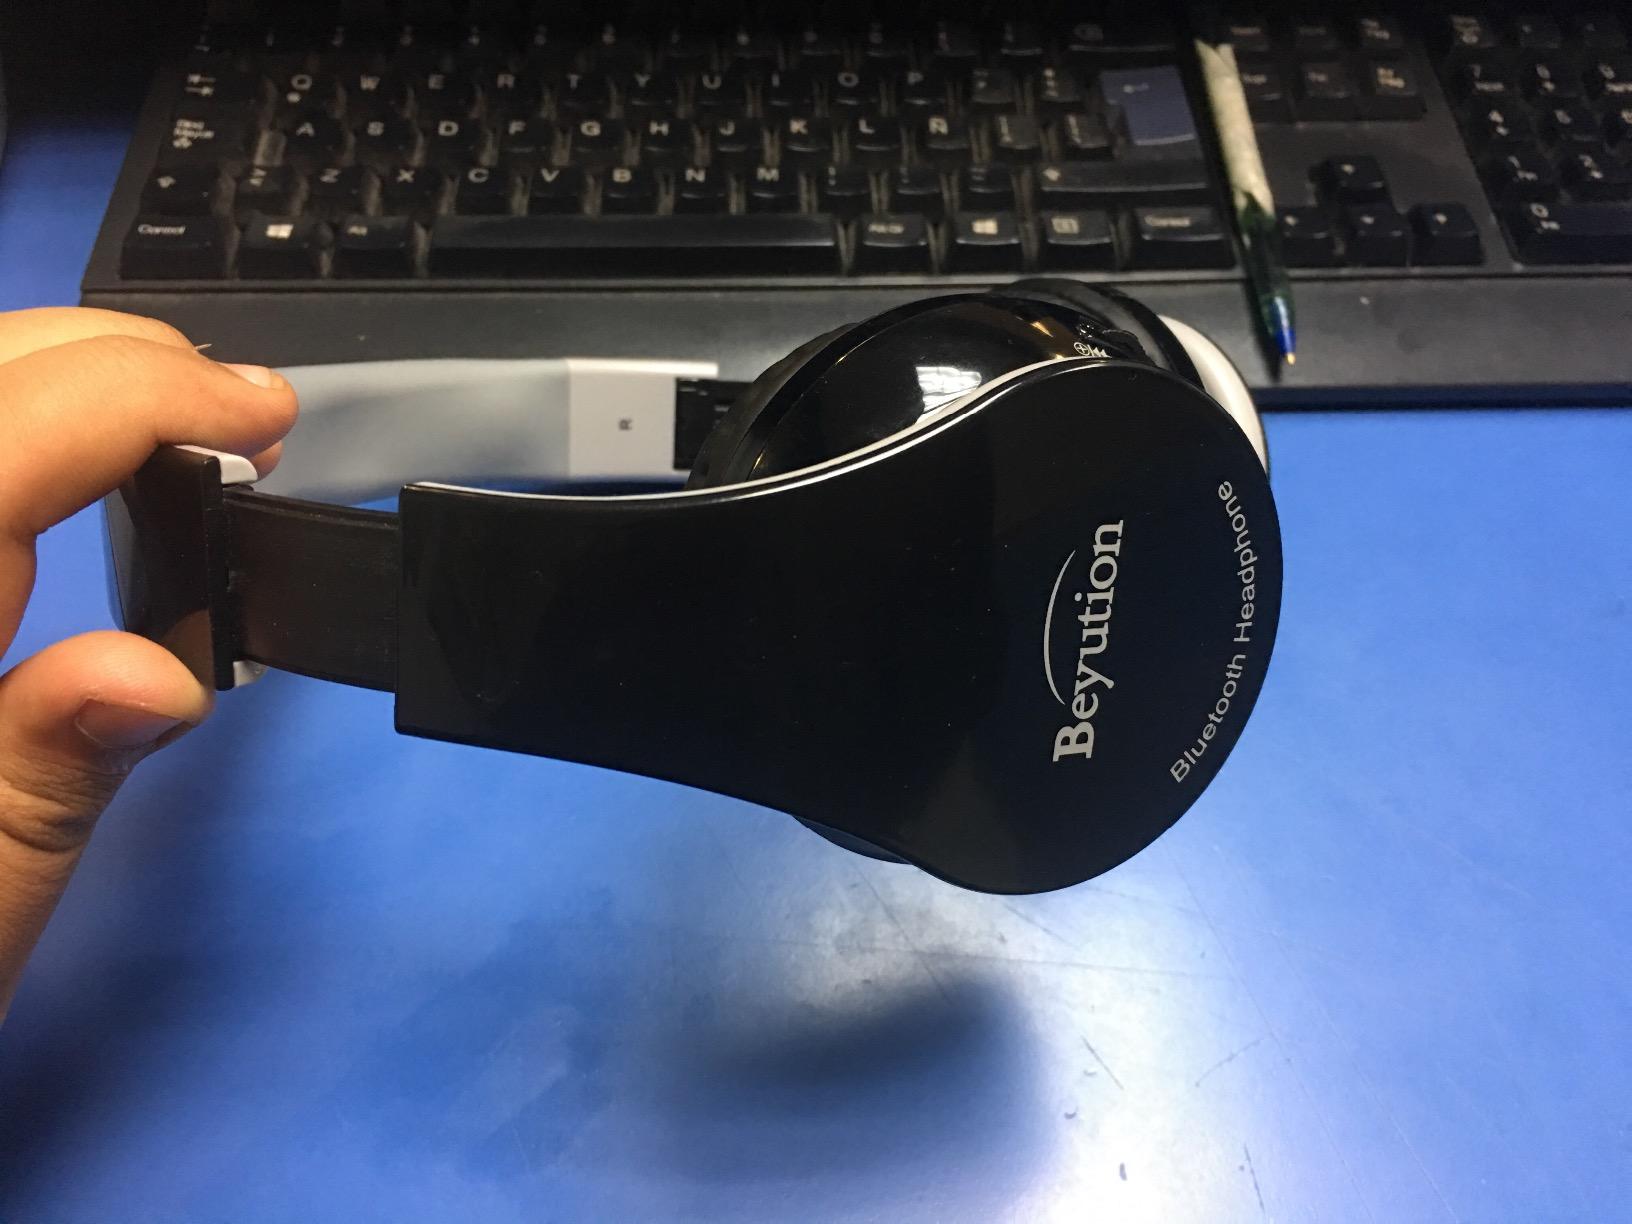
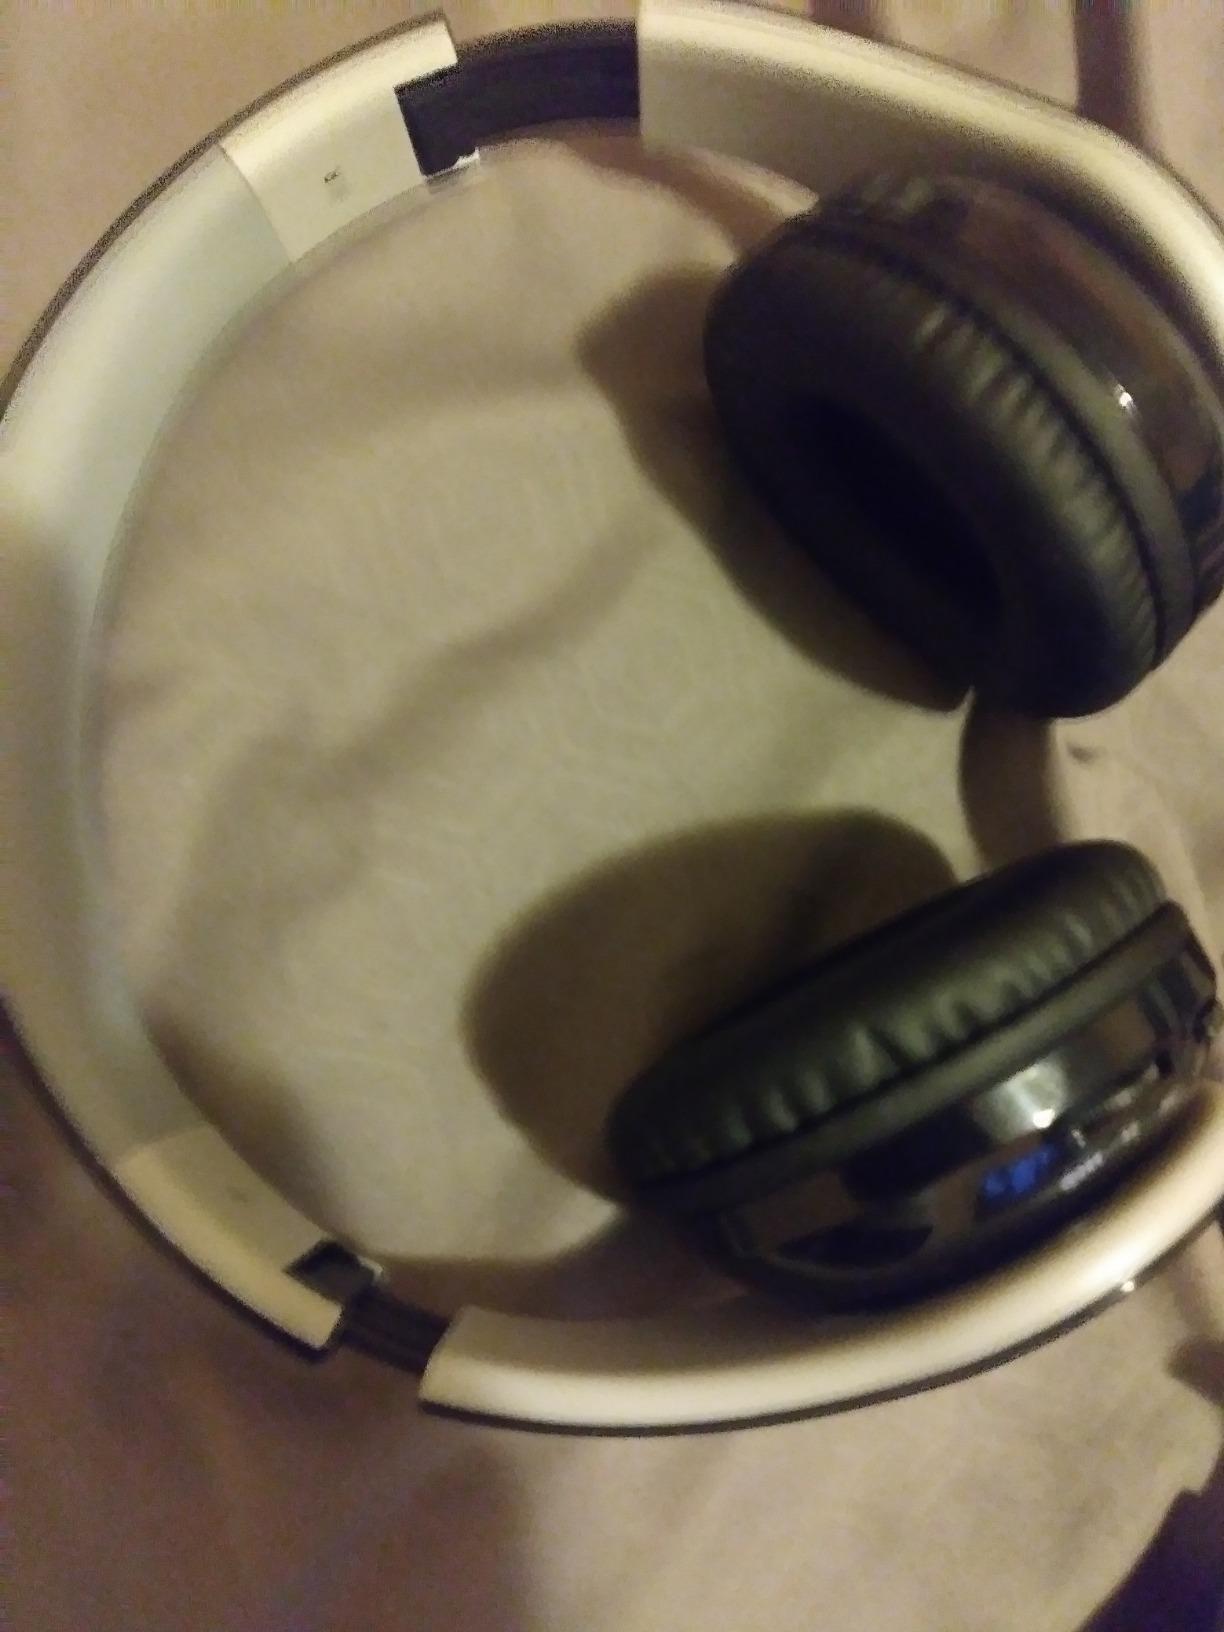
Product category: headphones
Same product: yes